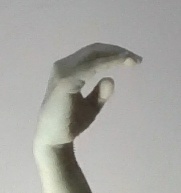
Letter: jeem